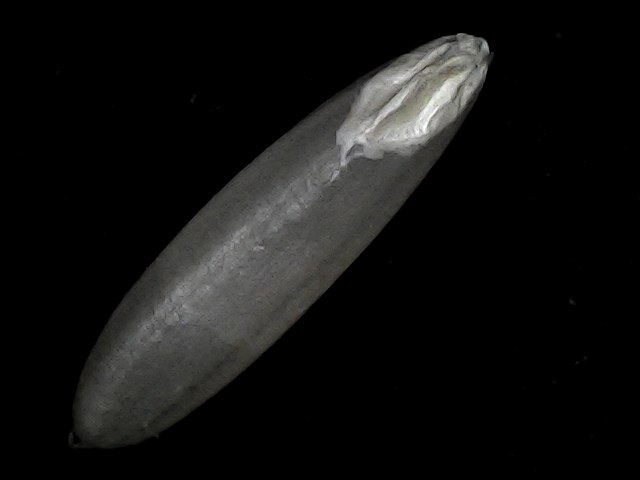
Rice variety: BRRI102